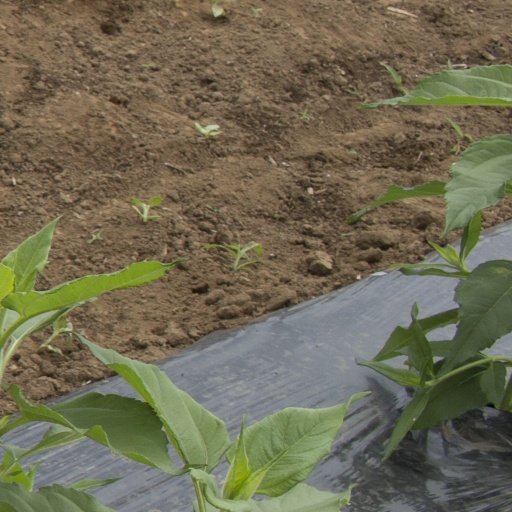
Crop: Jerusalem artichoke